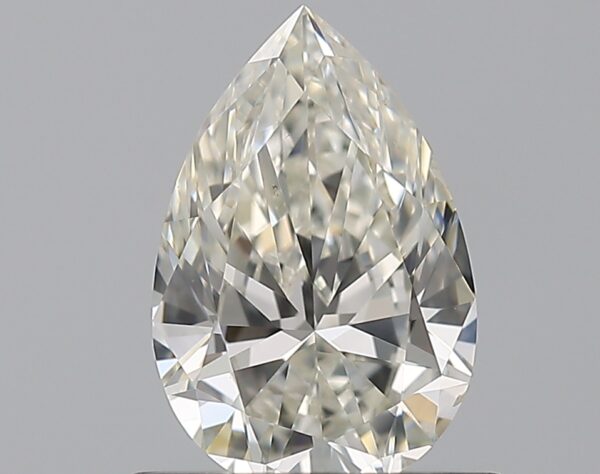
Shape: pear
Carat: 0.7
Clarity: SI1
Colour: I
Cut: VG
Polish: EX
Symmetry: VG
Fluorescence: M
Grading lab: GIA
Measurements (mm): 7.66 x 5.07 x 2.94